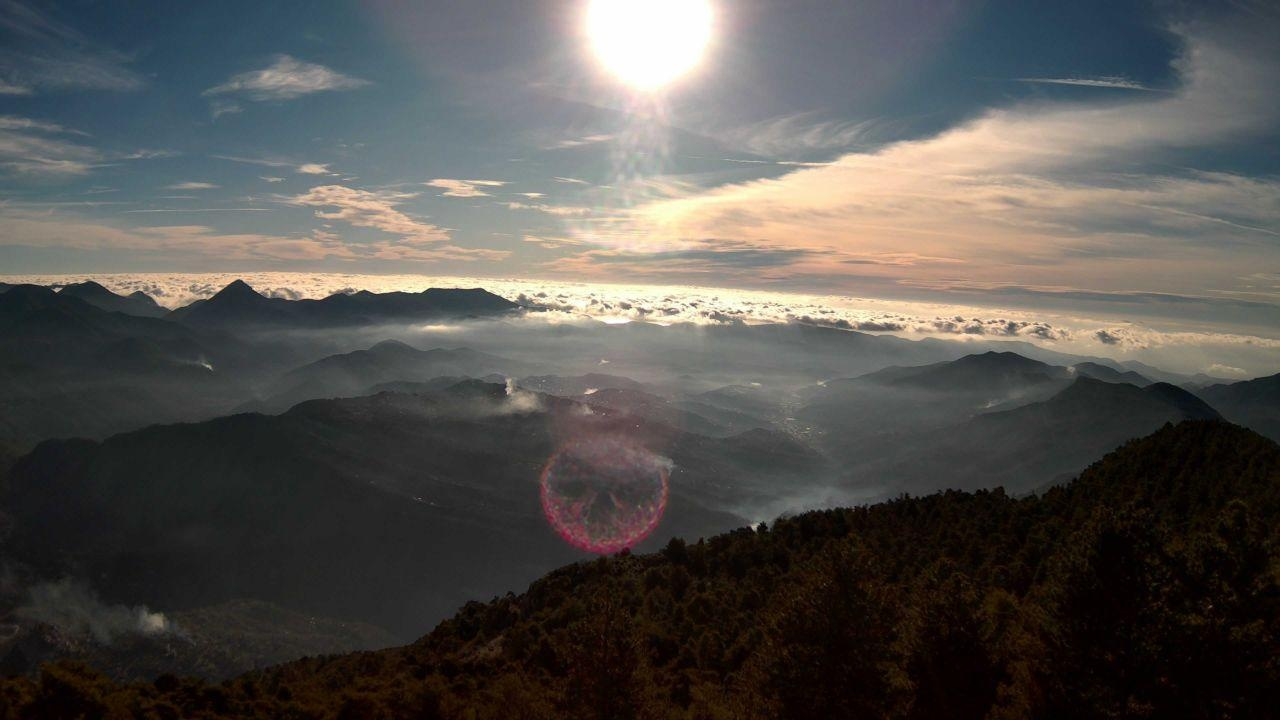
Fire: no
Smoke: yes